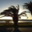
Label: palm_tree